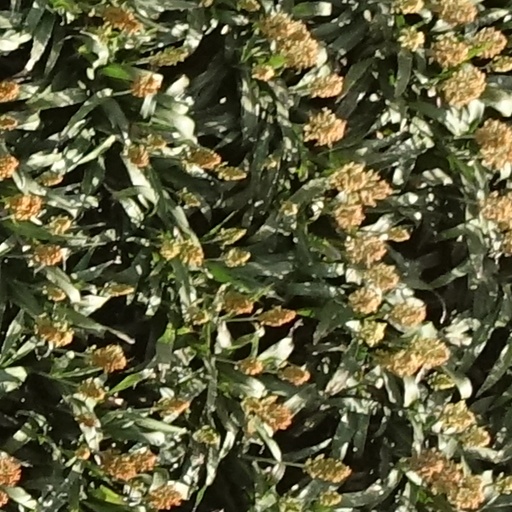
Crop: sorghum